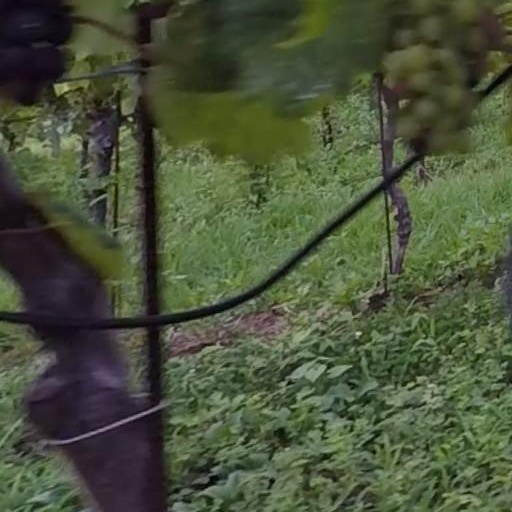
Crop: grape